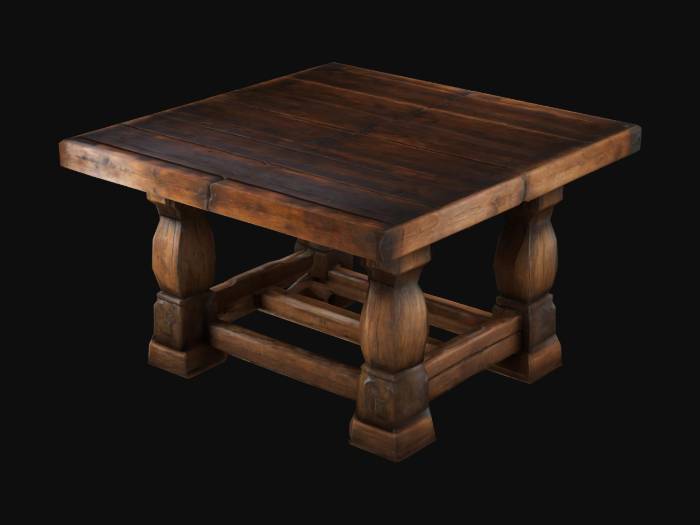
미적 점수 (1~10점): 3